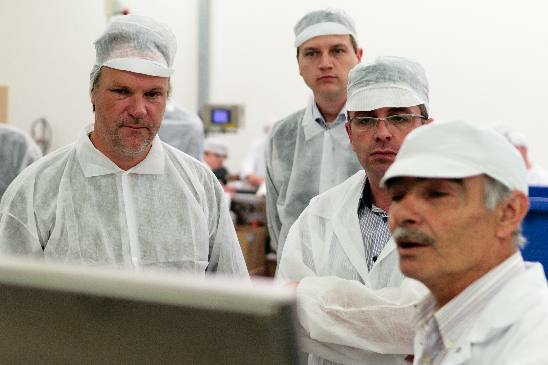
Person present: Yes